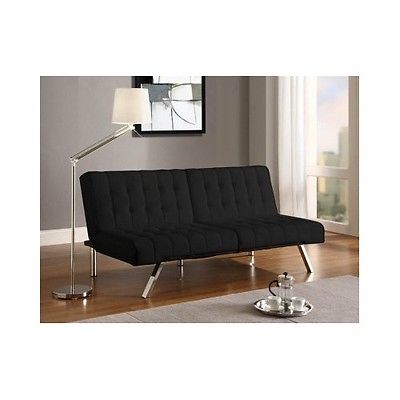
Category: sofa